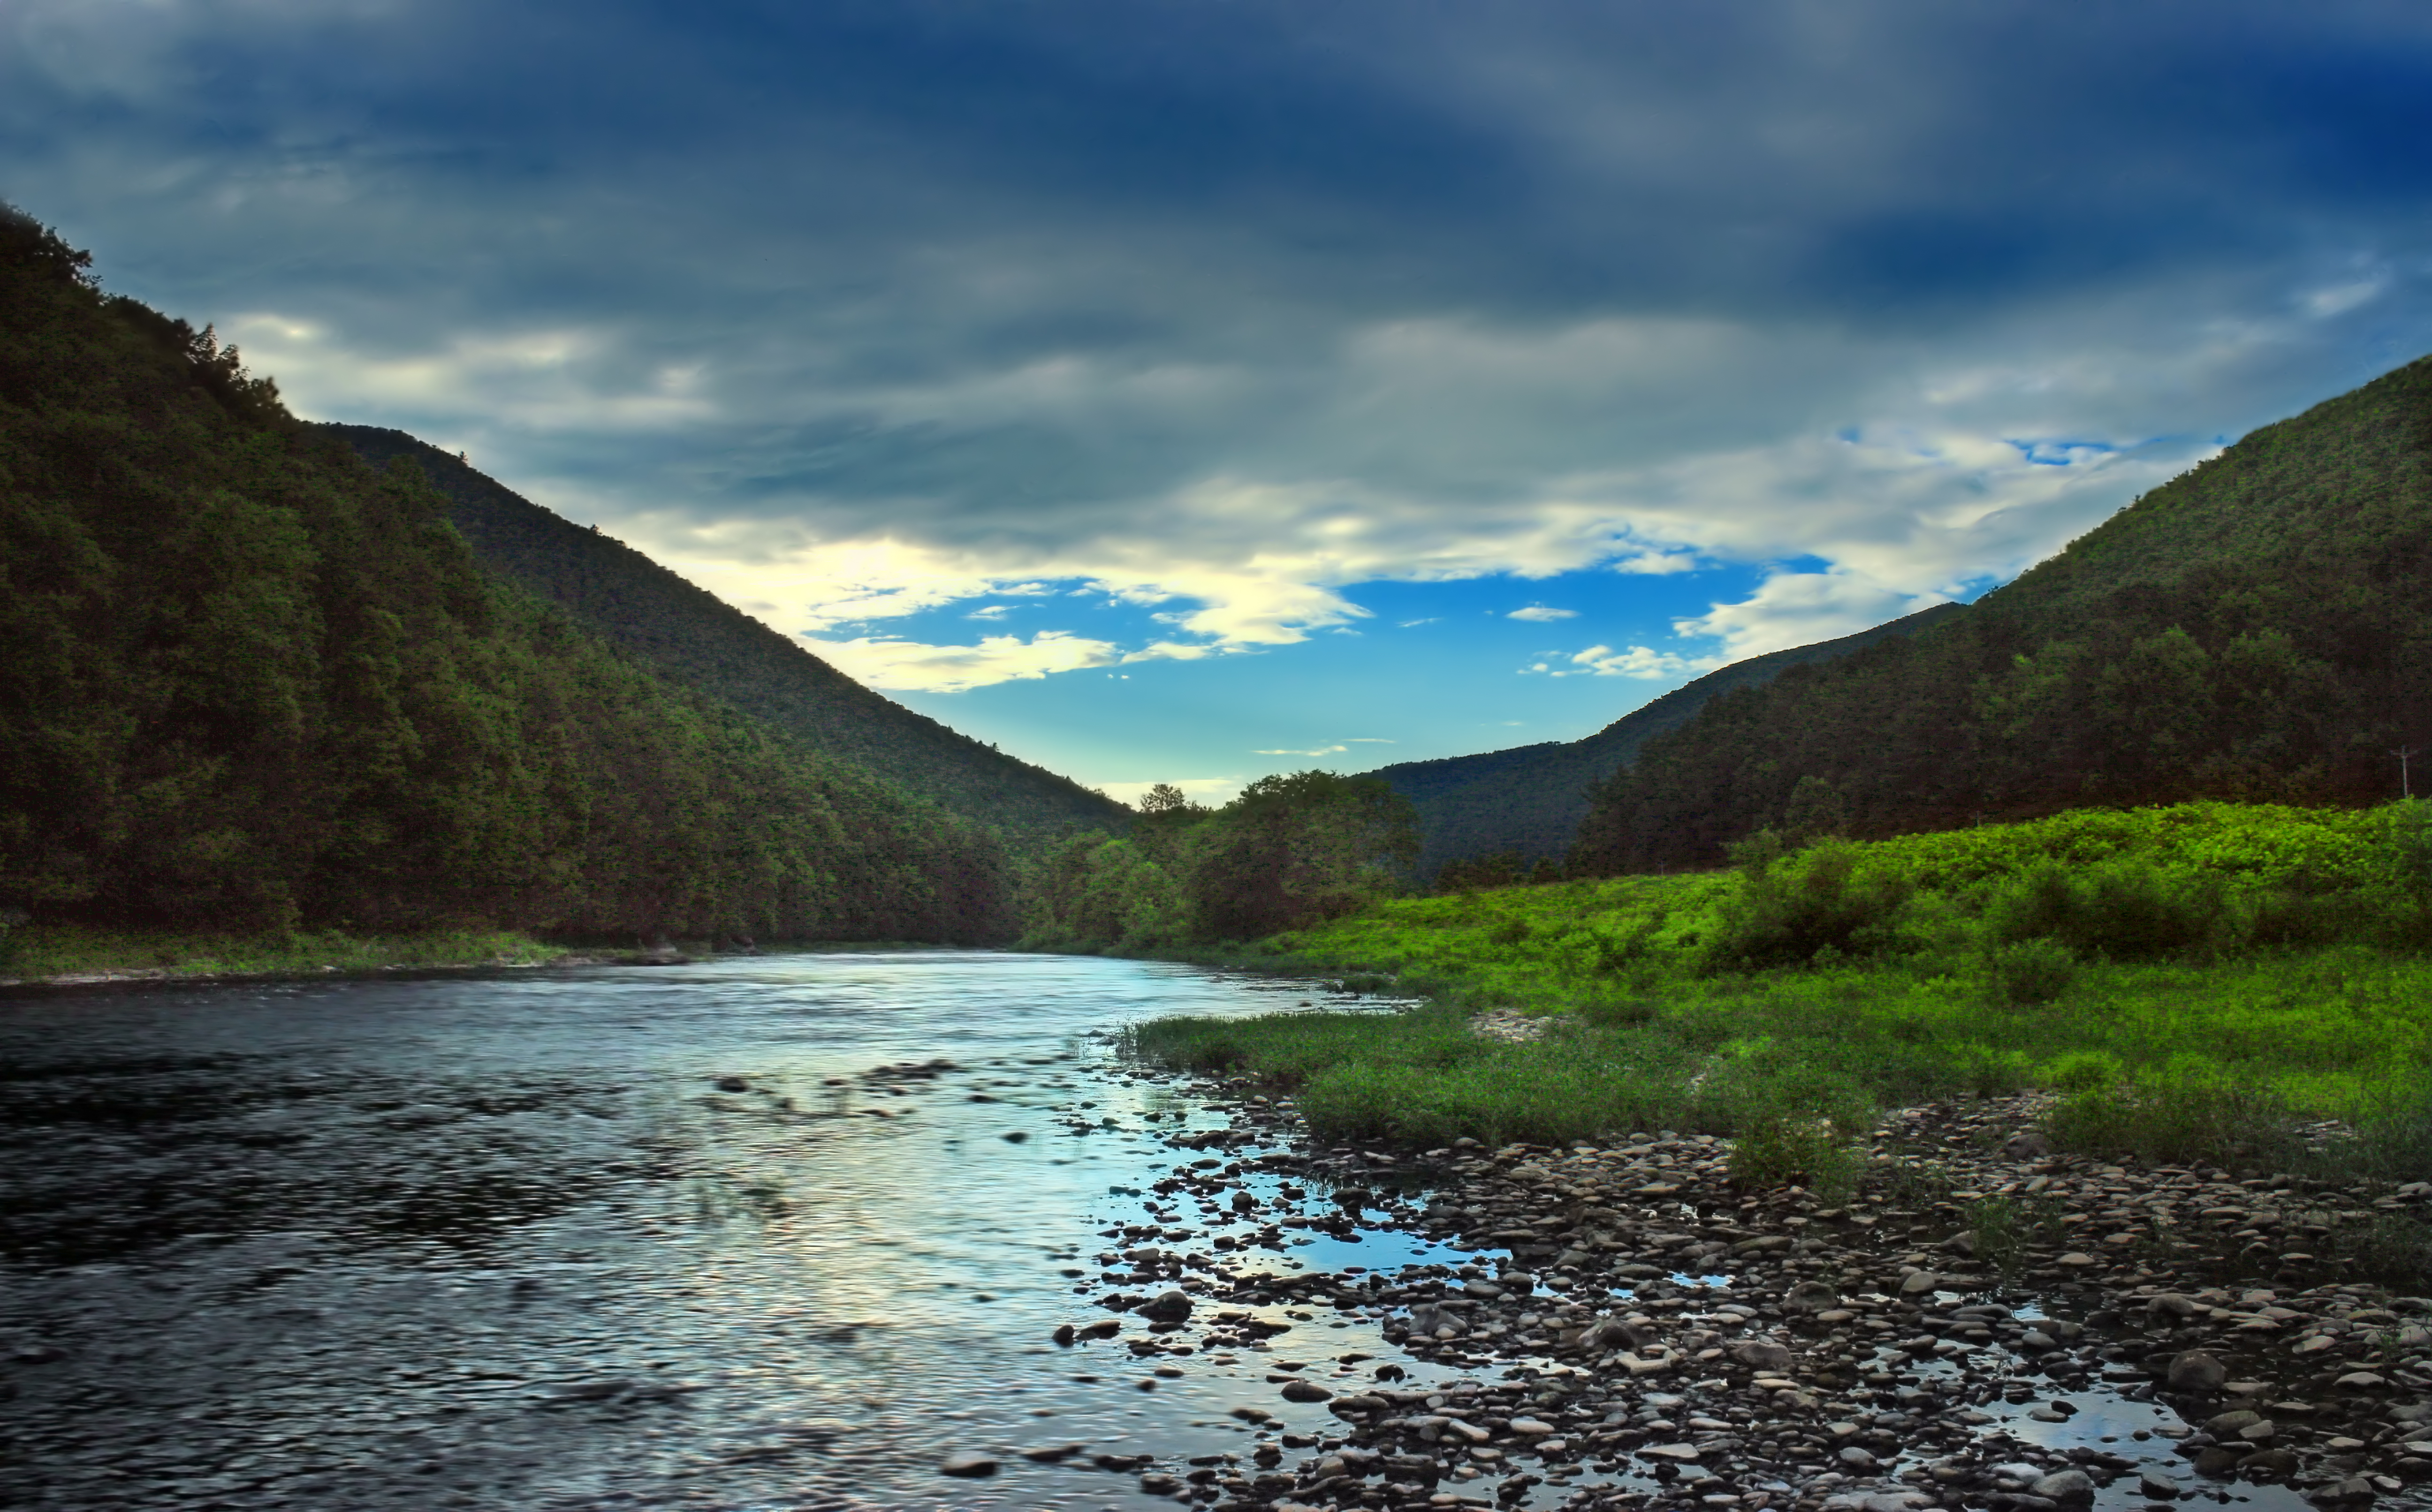
landscape, nature, creek, wilderness, mountain, cloud, sky, lake, river, valley, mountain range, summer, dusk, stream, reflection, fjord, reservoir, highland, body of water, rocks, hills, creativecommons, clouds, mountains, tiadaghtonstateforest, appalachianmountains, alleghenyplateau, pennsylvaniawilds, lowlight, lycomingcounty, pennsylvania, pinecreekgorge, rossrunaccessarea, pinecreek, plateau, fell, loch, landform, tarn, geographical feature, mountainous landforms